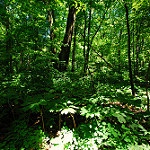
Label: forest